Tibetan art

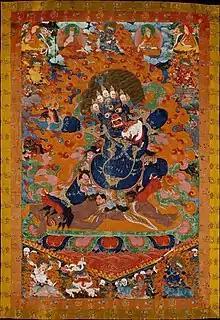
Yamāntaka, "destroyer of Death", a wrathful aspect of Mañjuśrī, the bodhisattva of wisdom, 18th century

Tibetan clothing for the wealthy was elaborate and very brightly coloured. Chinese silks were much used, and imitated locally. Otherwise women wore skirts of local hand-woven cloth with lines of different colours. The clothing of the poor in 19th-century photographs generally appears very ragged, at least for working men. Tibetan jewellery, worn in profusion by both sexes, was chunky rather than highly refined, usually mainly in silver. Turquoise was one of the gemstones mined in Tibet, and much used. Elite Tibetan women wore their hair elaborately tied high over the head on formal occasions, hanging jewellery on it. Various personal items such as saddles and horse trappings could be highly decorated in similar techniques. The "chab chab", worn by women, is a brooch from which a set of small useful tools such as spoons, picks and knives hang by short chains. The chuckmuck, not exclusive to Tibet, is a fire-lighting kit, typically hung from the belt by a short strap. Thokcha are small amulets of various shapes made (or supposed to be made) from meteoric iron, which were in use well before Buddhism arrived.